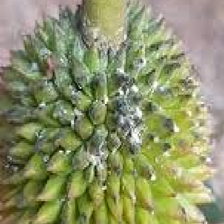
Label: mealybug_infestation